Kentucky Derby Festival

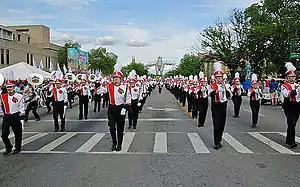
The University of Louisville Cardinal Marching Band appearing at the 2013 Pegasus Parade

The first event held by KDF was the 1956 Pegasus Parade. The parade is held annually on the Thursday before Derby.